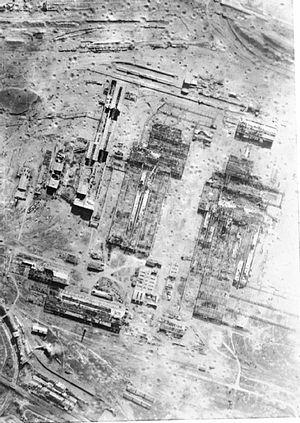
L'opération Atlantic est une offensive canadienne lancée lors de la bataille de Normandie durant la Seconde Guerre mondiale, entre le 18 et le 20 juillet 1944.